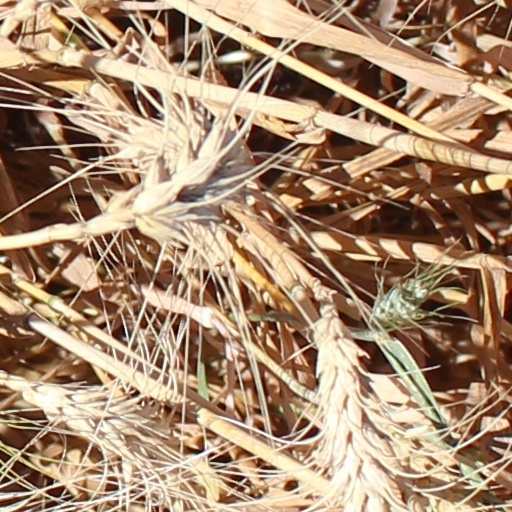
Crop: wheat